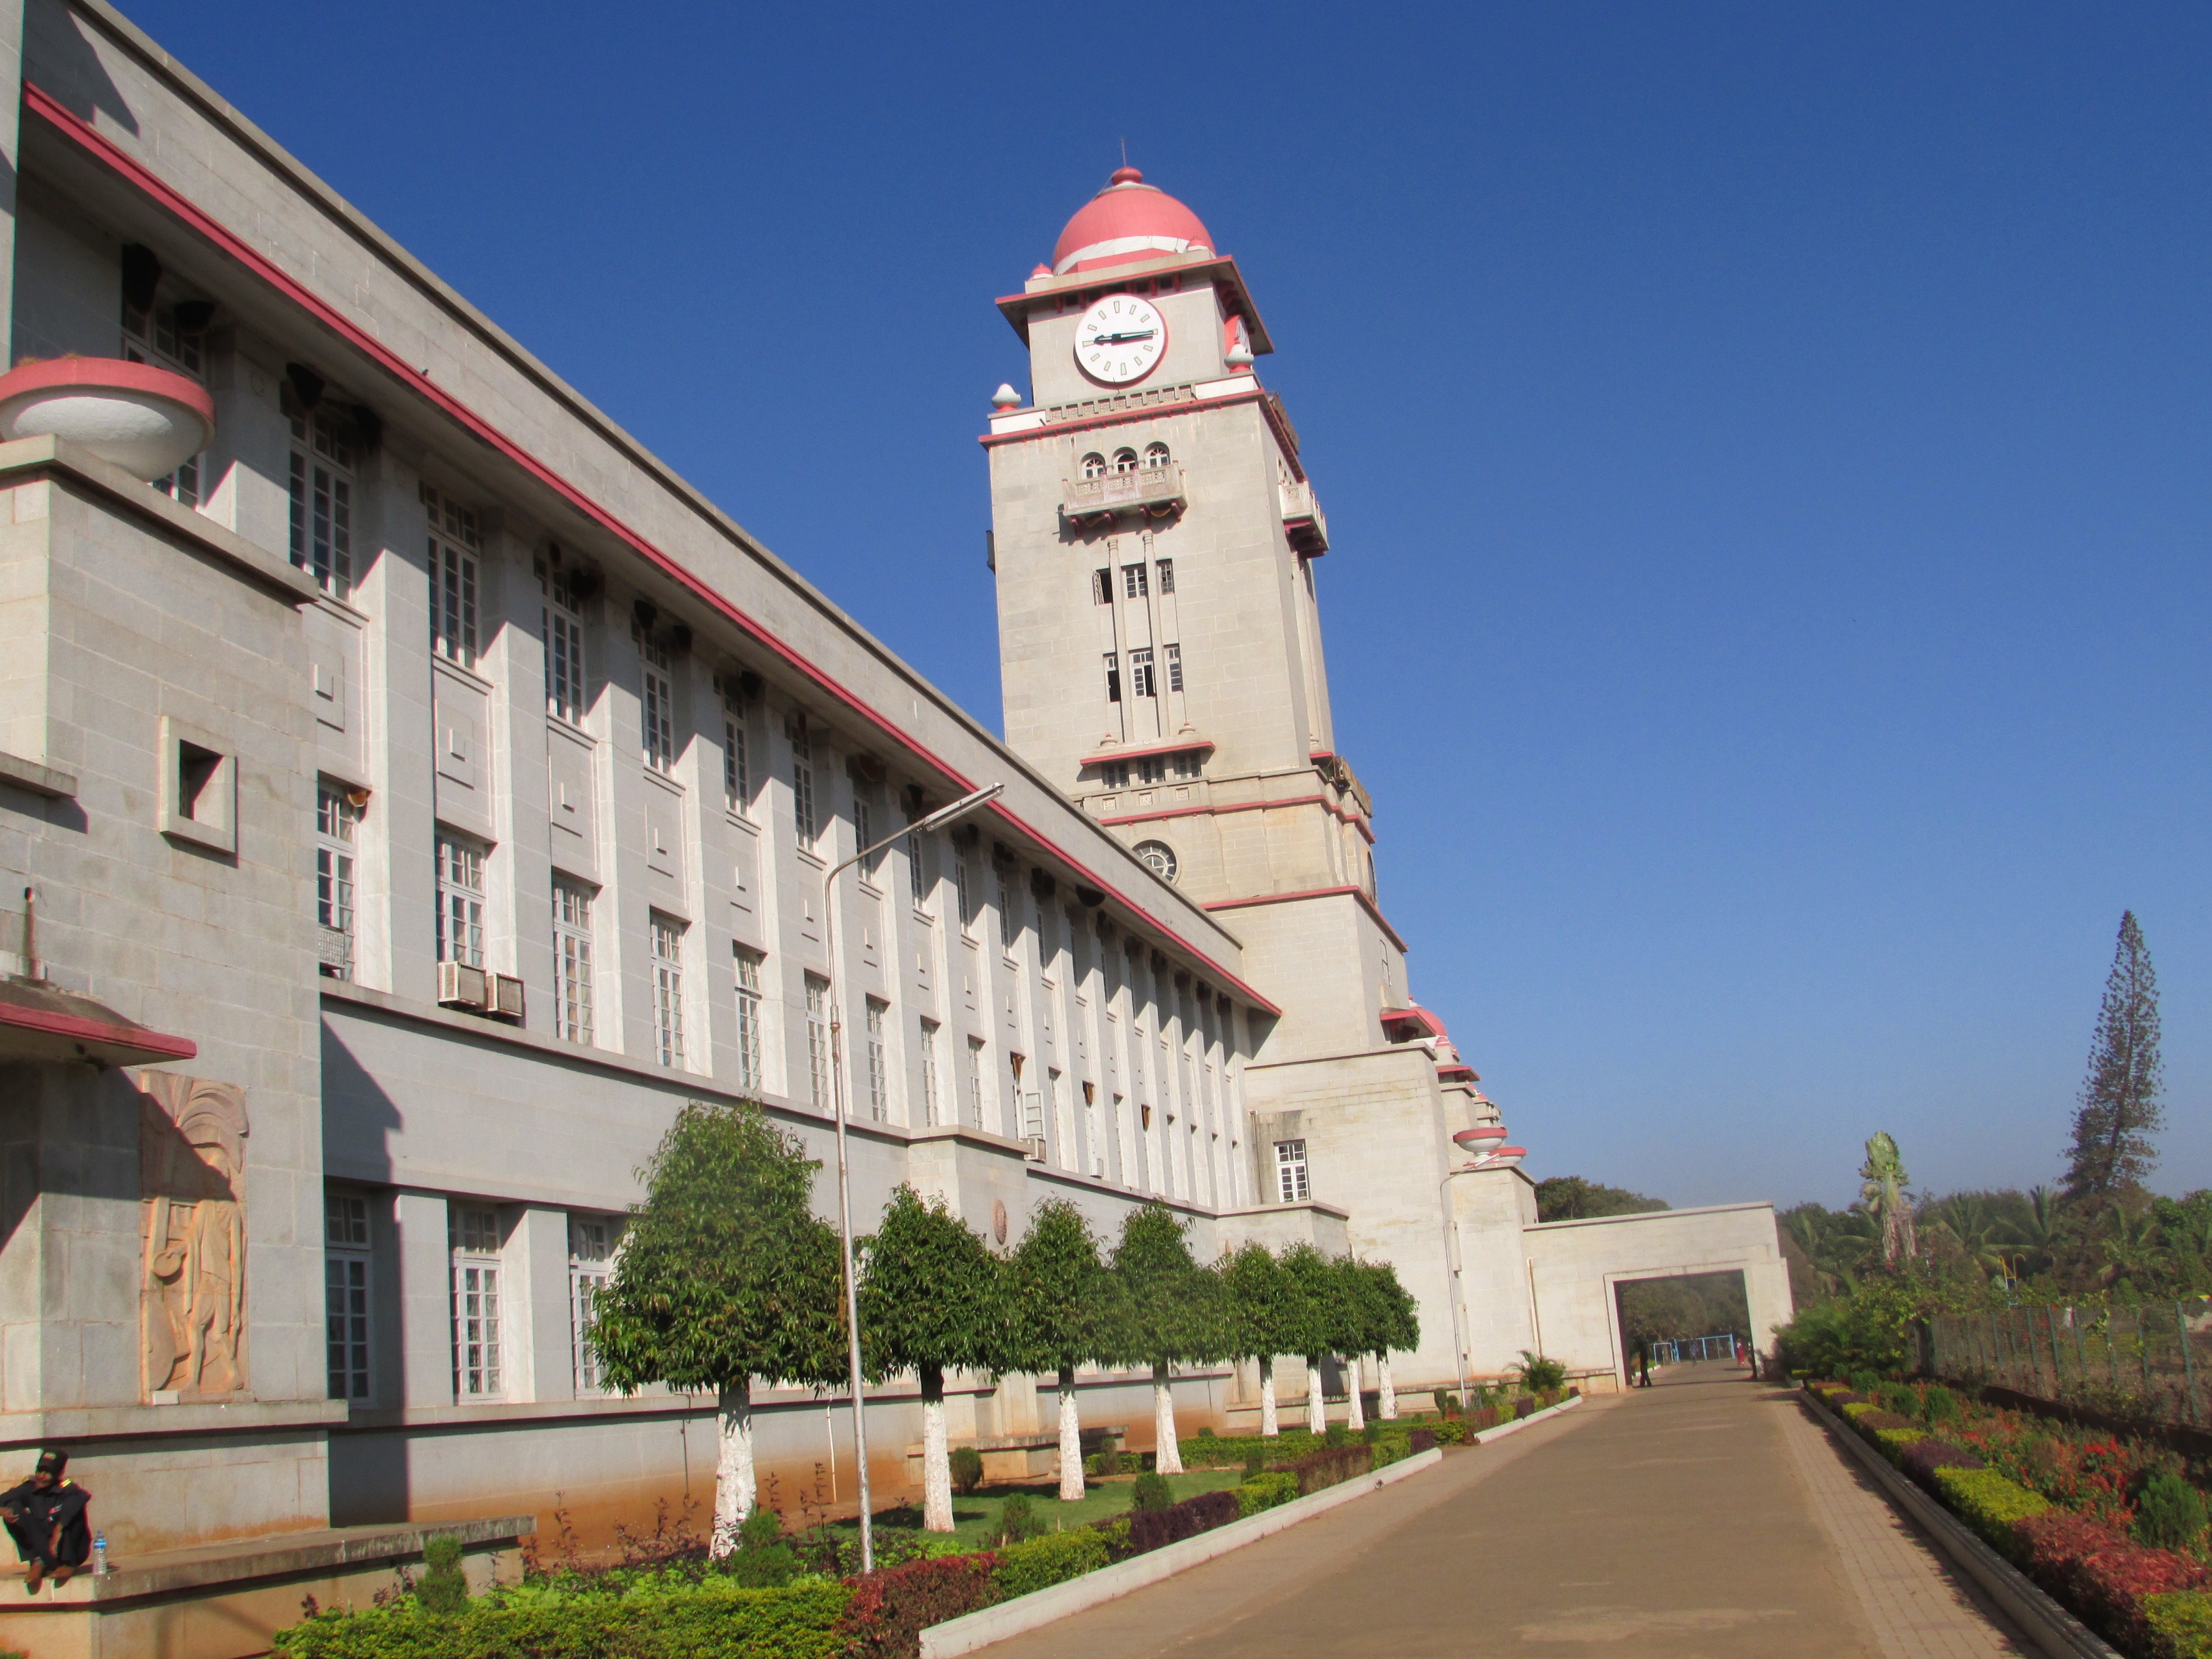
architecture, structure, town, building, construction, tower, landmark, exterior, dharwad, modern, clock tower, engineering, design, india, estate, architectural, architecture design, karnataka university